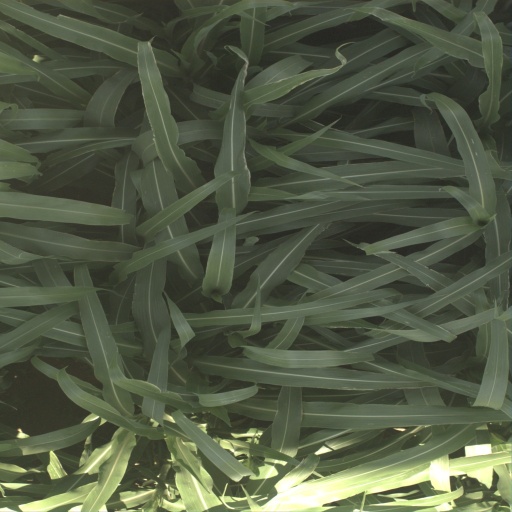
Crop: sorghum